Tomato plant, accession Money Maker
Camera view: tilt-top (135 deg); turntable rotation: 180 degrees
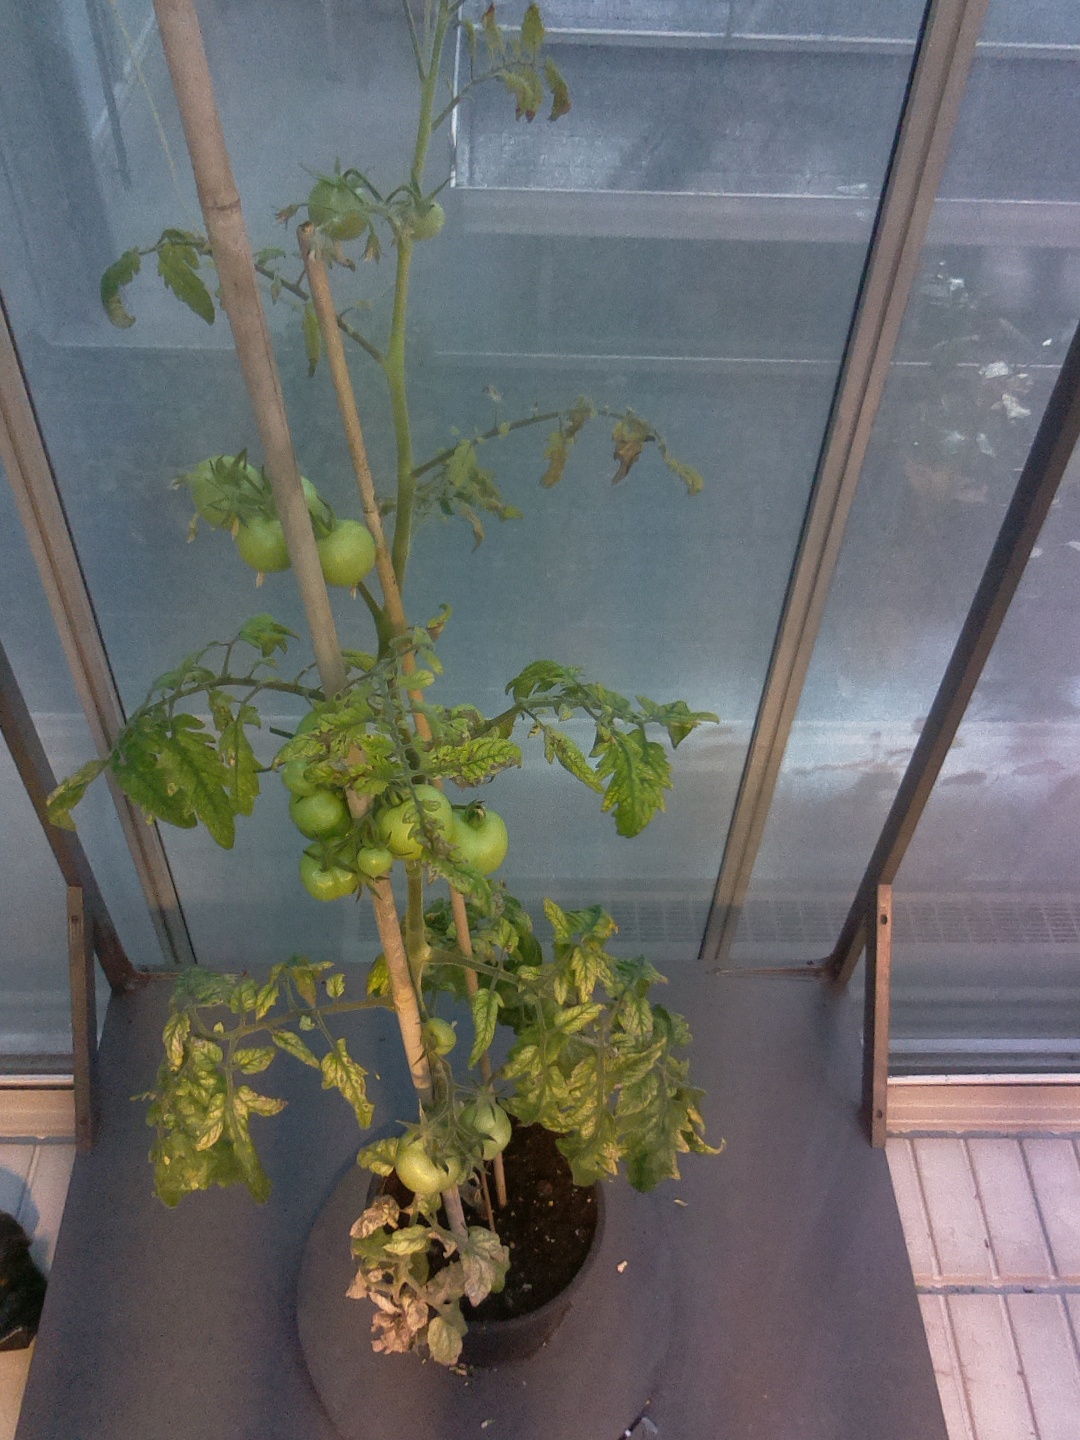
BBCH growth stage 76: 60%-70% of final fruit size